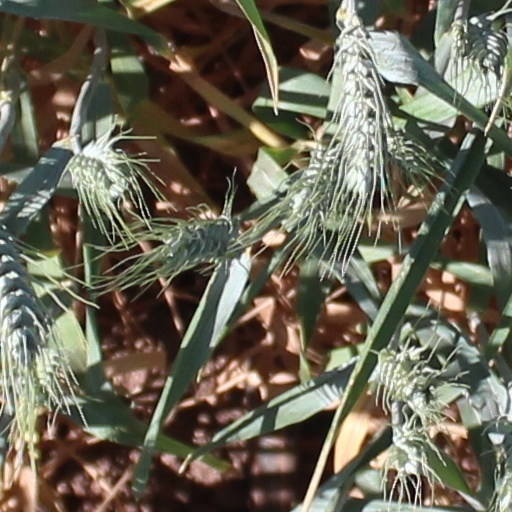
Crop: wheat